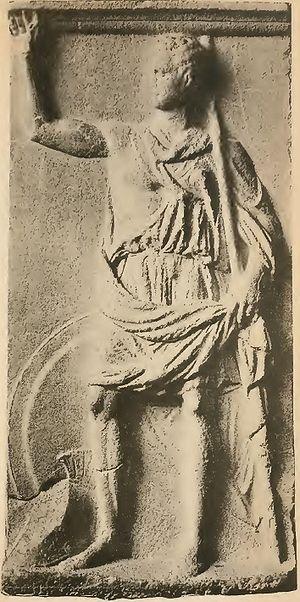
Cleitor ou Kleitor est une ancienne cité de Grèce antique, située dans la plaine d'Arcadie, au centre de la péninsule du Péloponnèse. Ses ruines sont situées près du village contemporain de Kleitoria.